Video games in Japan

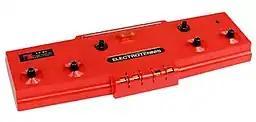
Epoch's TV Tennis Electrotennis, Japan's first home video game console

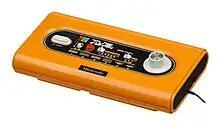
The Color TV-Game Block Kuzushi

Separately, the first home video game console, the Magnavox Odyssey, had been released in the U.S. in 1971, of which Nintendo had partnered to manufacture the light gun accessory for the console, while Atari began releasing home console versions of "Pong" in 1975. Japan's first home video game console was Epoch's TV Tennis Electrotennis. It was followed by the first successful Japanese console, Nintendo's Color TV-Game, in 1977 which was made in partnership with Mitsubishi Electronics. Numerous other dedicated home consoles were made mostly by television manufacturers, leading these systems to be called "TV geemu" or "terebi geemu" in Japan.